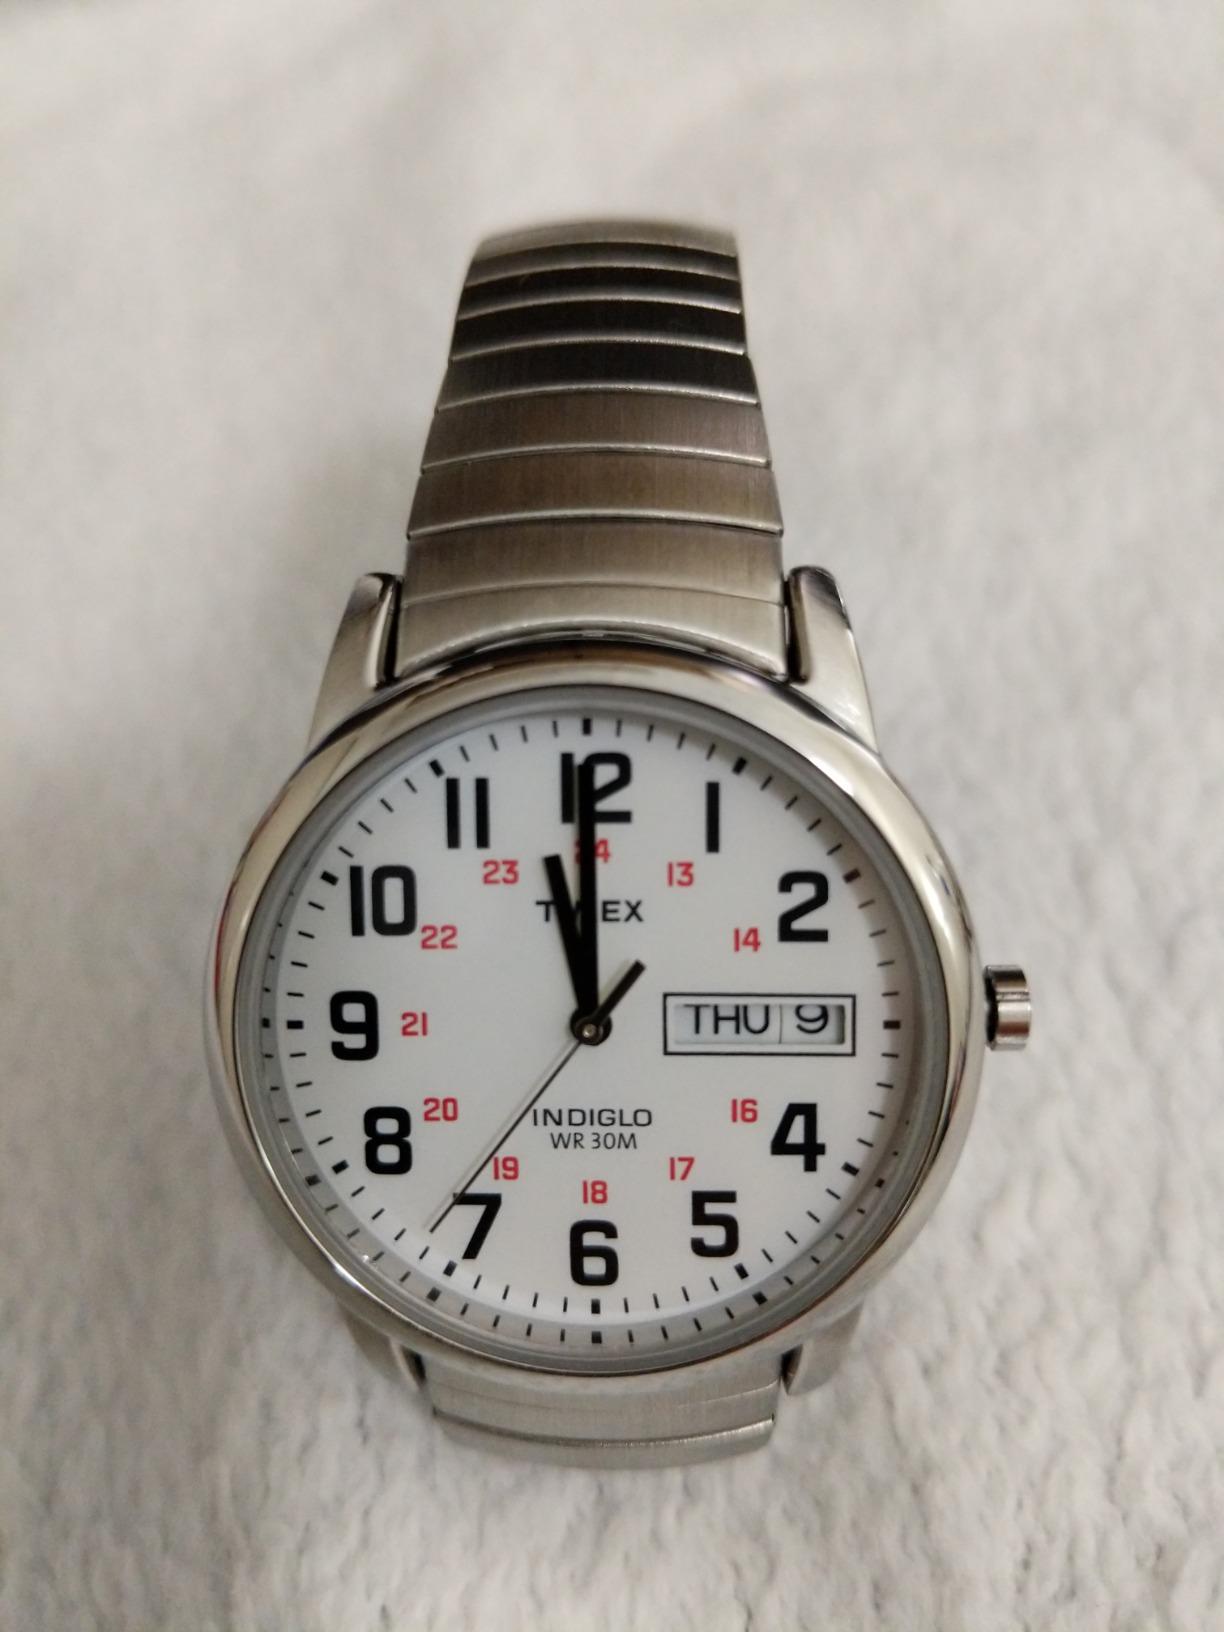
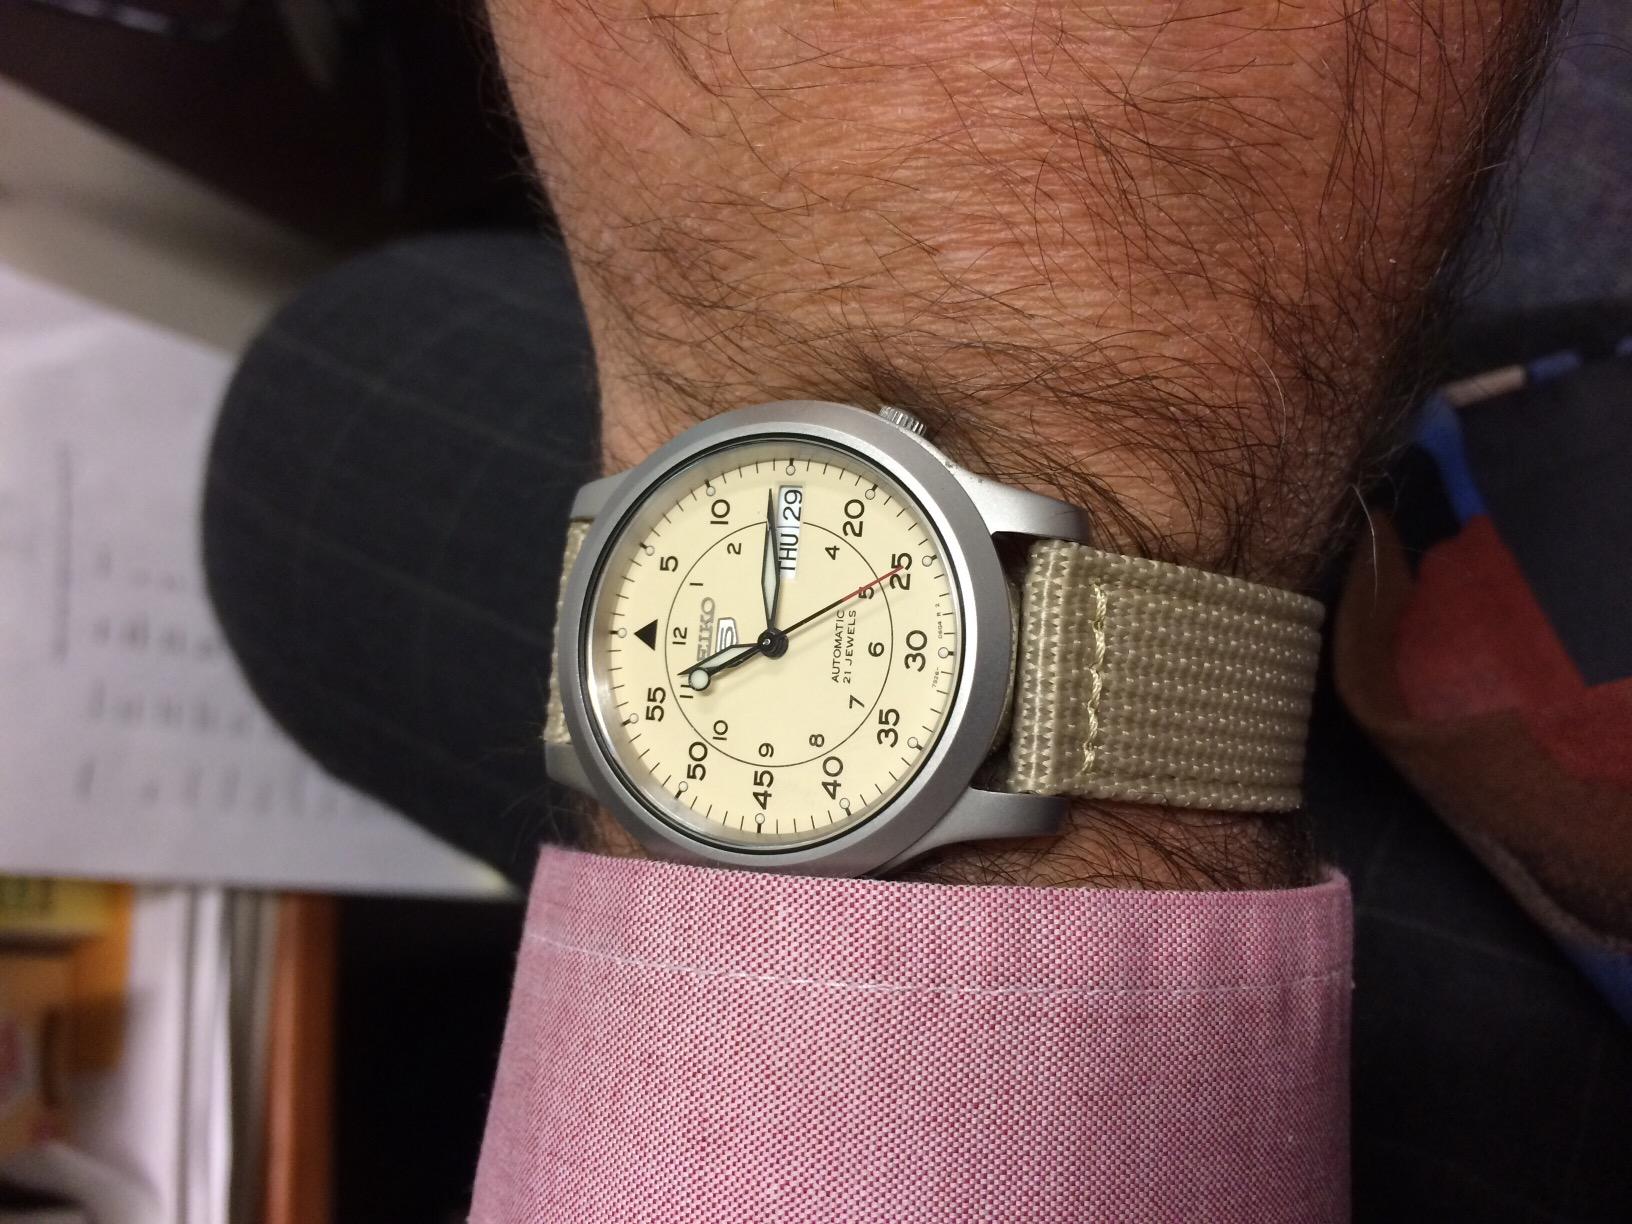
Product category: accessories_watch
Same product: no